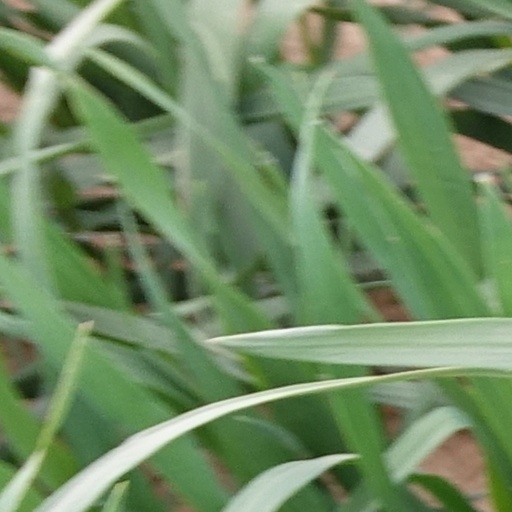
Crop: wheat